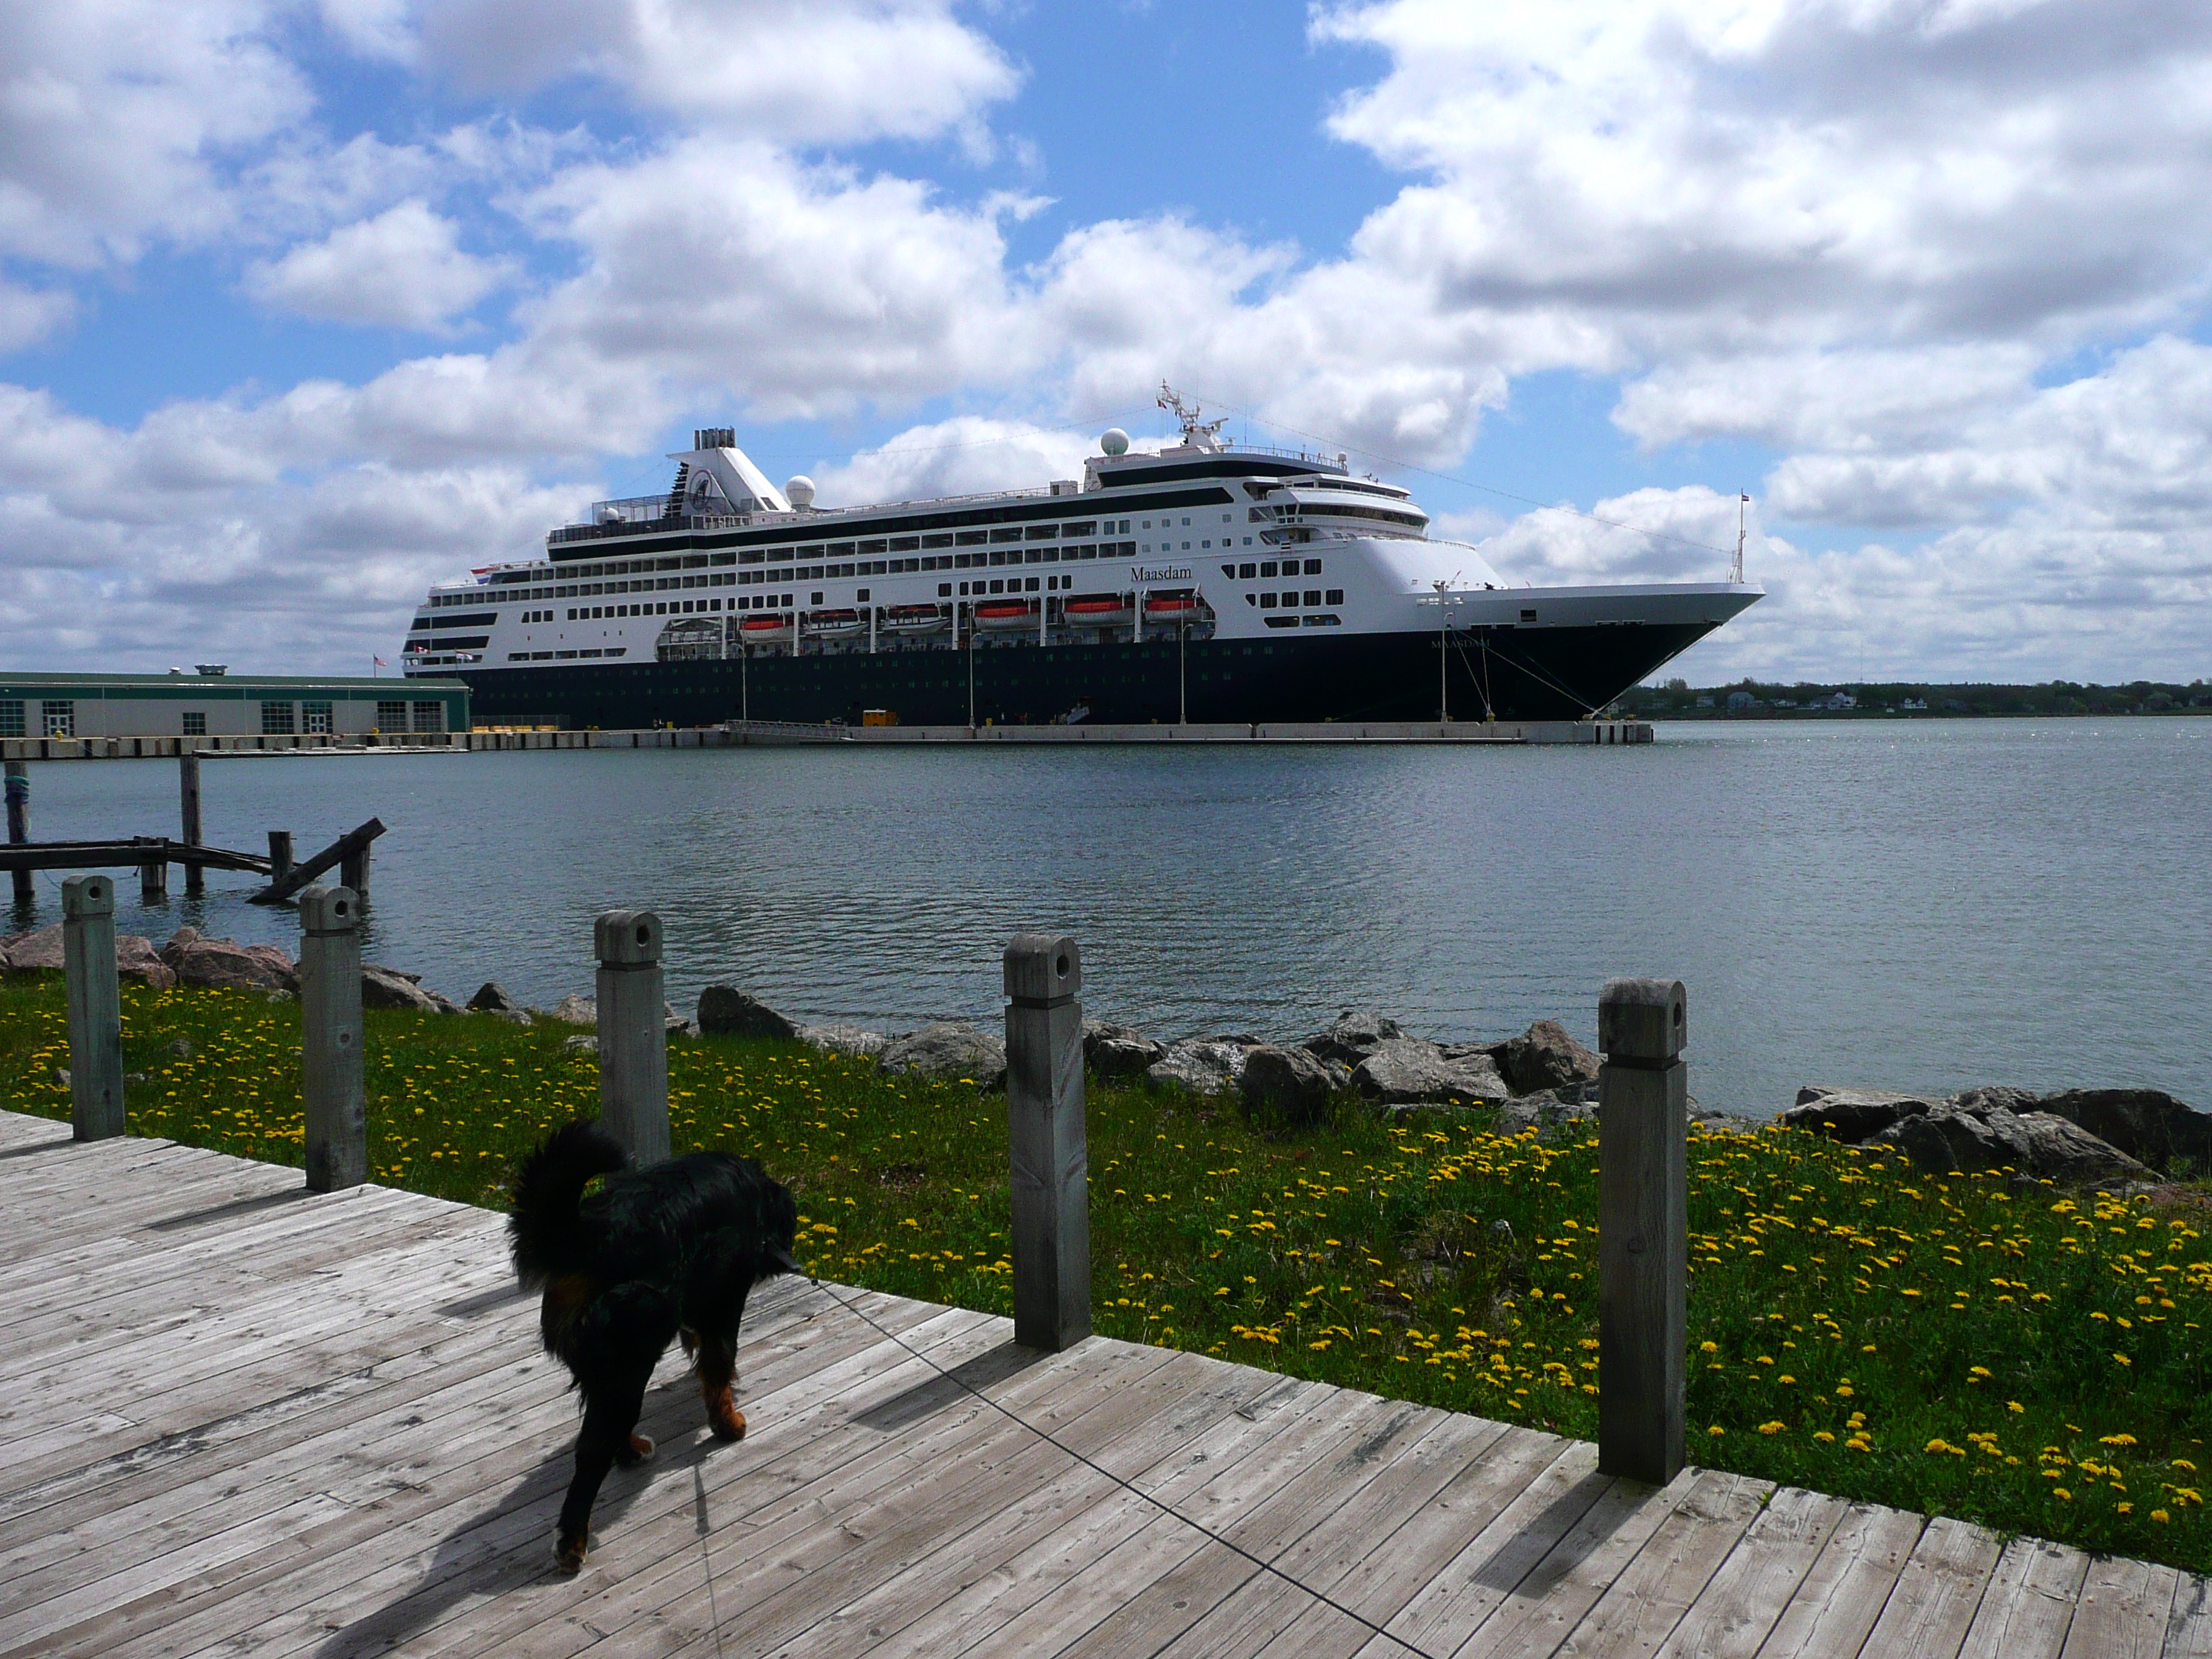
sea, coast, water, ocean, dock, sky, boat, pier, ship, vacation, travel, transport, vehicle, bay, tourism, cruise, ferry, atlantic, watercraft, cruise ship, cruiser, passenger ship